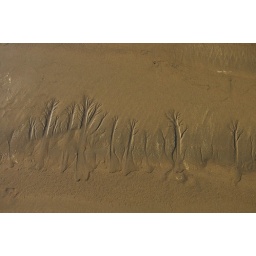
I think when the tide is low, the excess water in the sand drains, patterns emerge